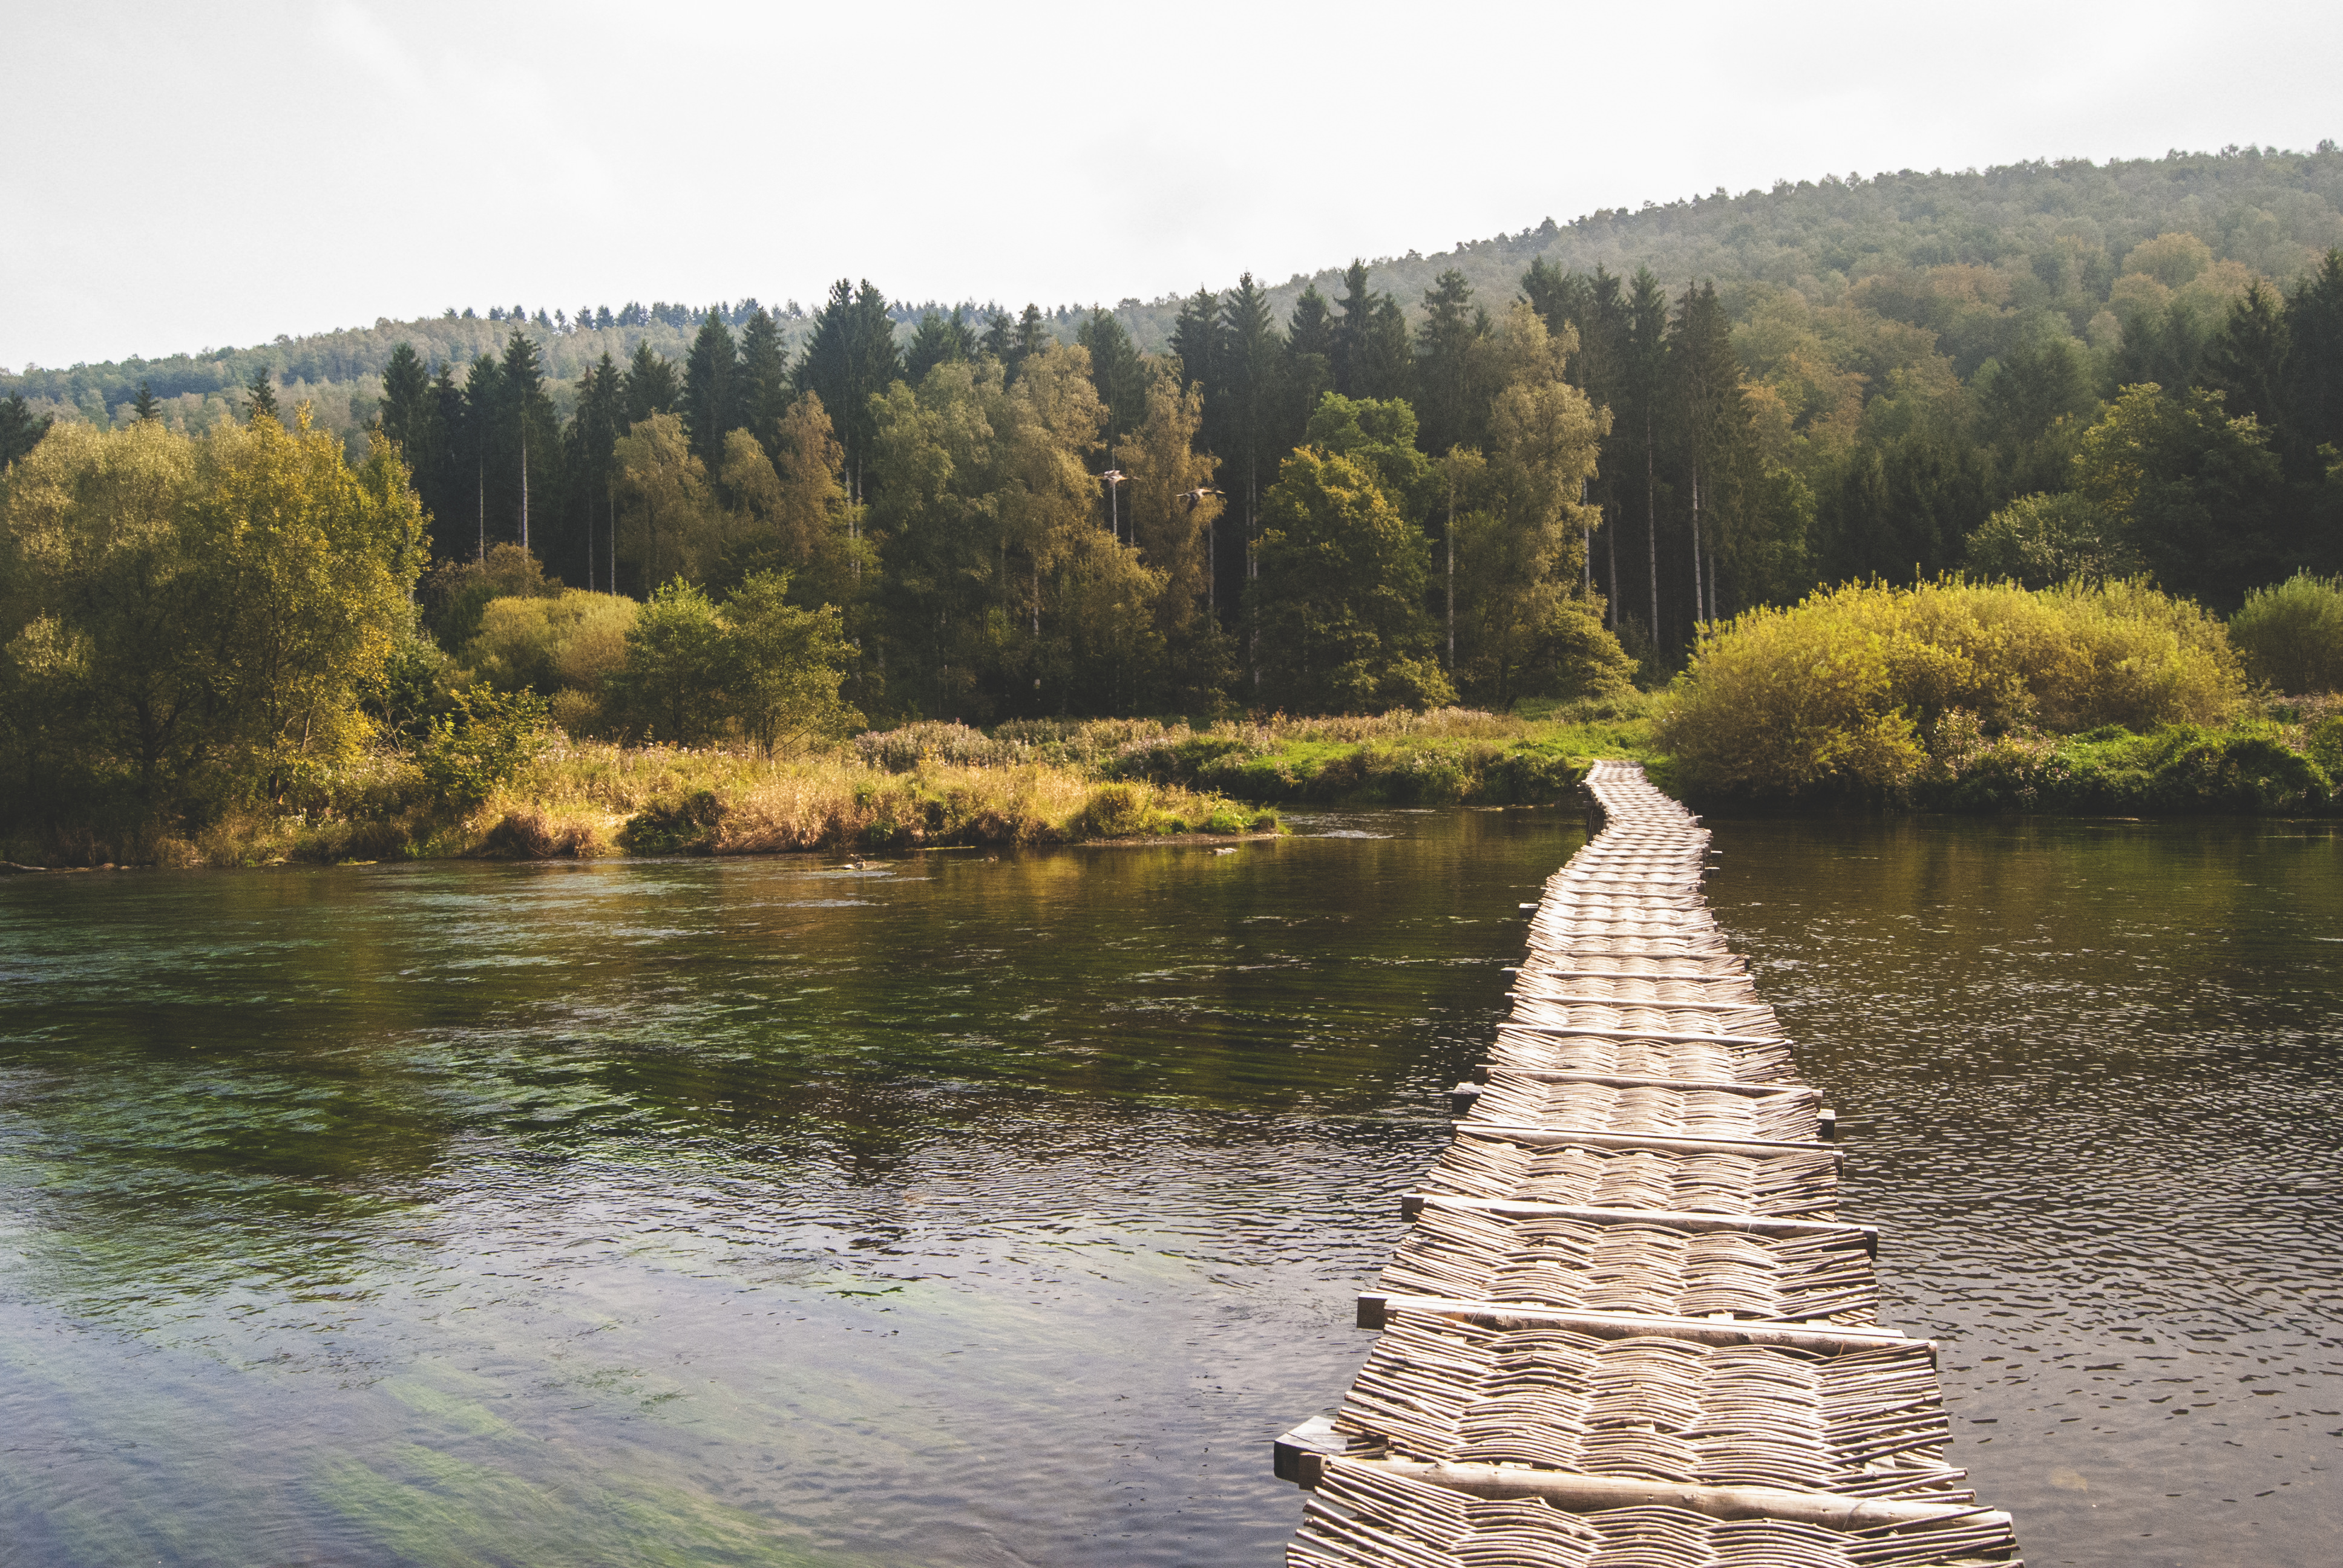
tree, water, nature, forest, path, wilderness, bridge, lake, river, reflection, scenic, autumn, reservoir, body of water, trees, outdoors, woods, boating, loch